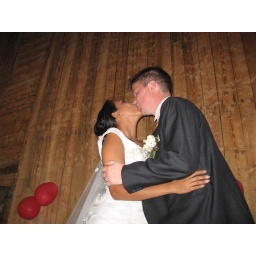
the pling-pling on the glass by the whole guest means the couple need to stand on their chair and kiss :)